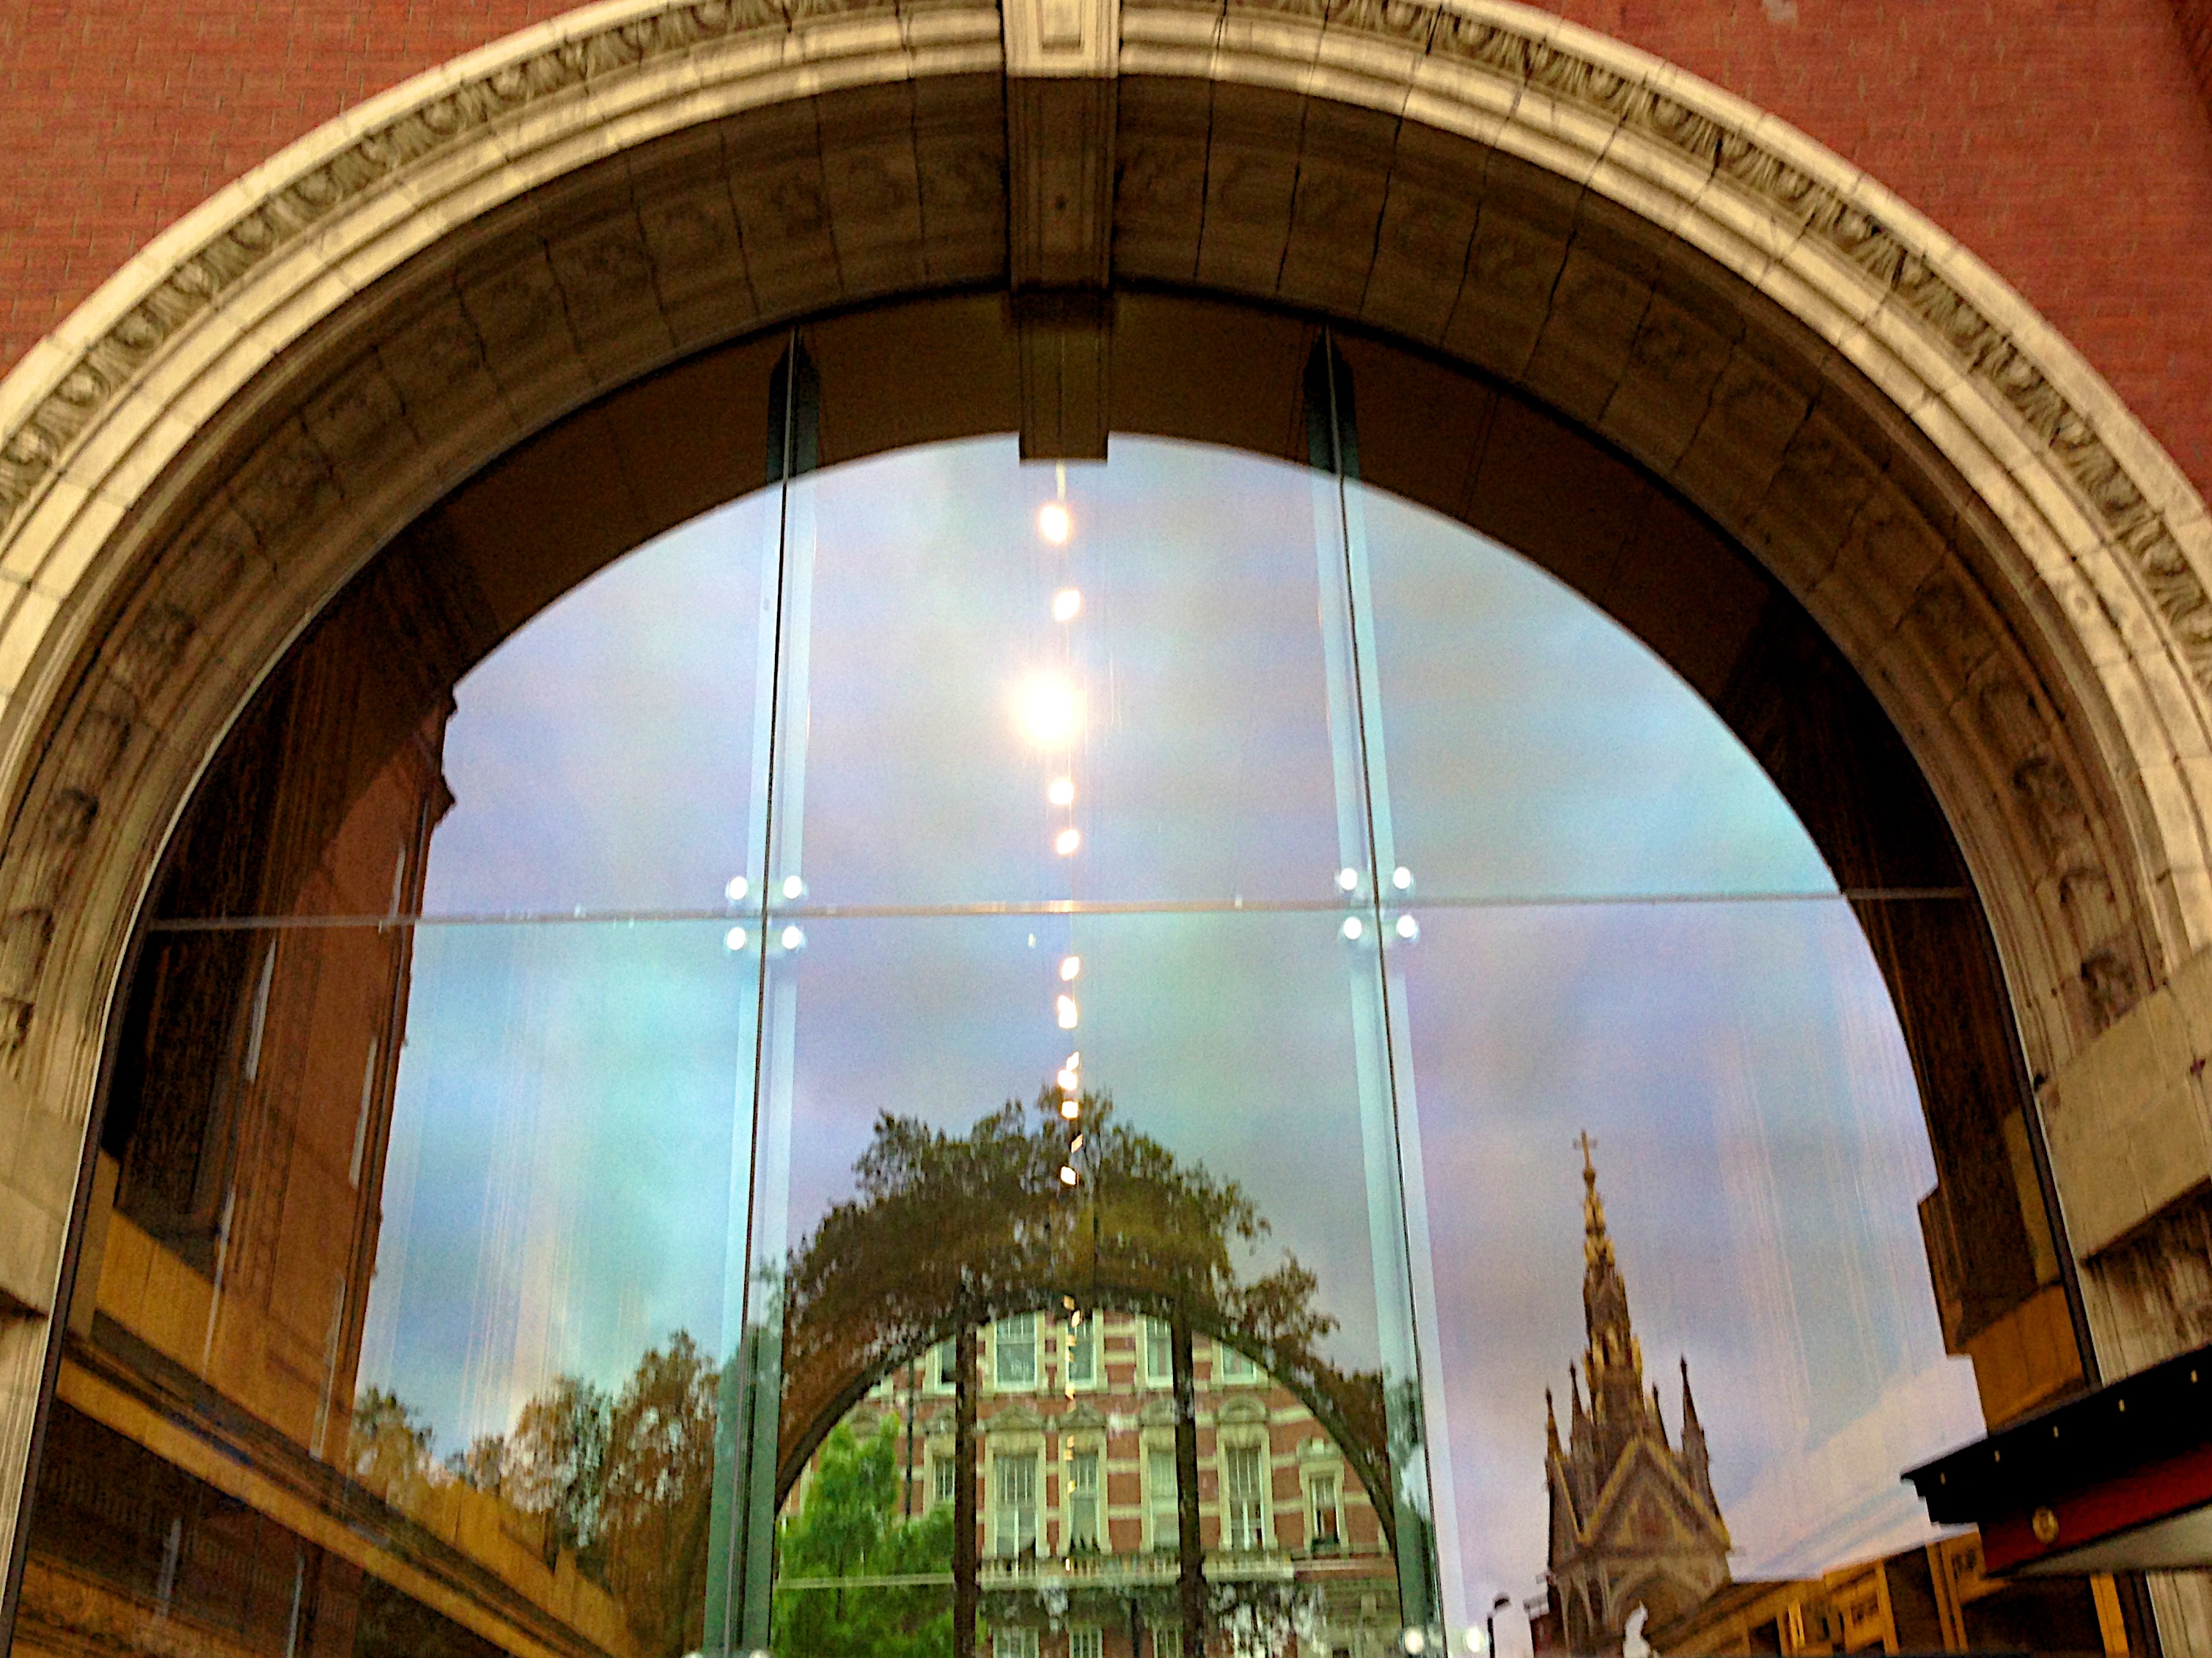
architecture, window, arch, landmark, facade, tourism, place of worship, arcade